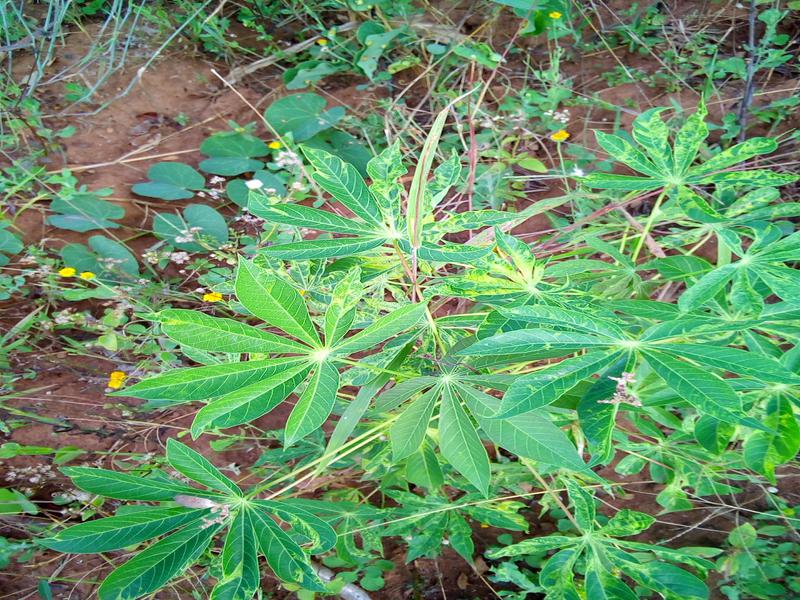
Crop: cassava
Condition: mosaic_disease